Jean Gabin

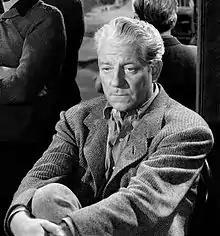
Gabin in "The Walls of Malapaga" (1949)

In the late 1930s Gabin was flooded with offers from Hollywood, but turned them all down until the outbreak of World War II. After the German occupation of France in 1940, he joined Renoir and Duvivier in the United States. During his time in Hollywood, Gabin began a romance with actress Marlene Dietrich that lasted until 1948.